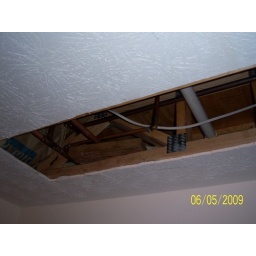
tied in to the water lines under the hallway bathroom